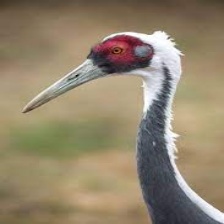
Species: SANDHILL CRANE
Scientific name: GRUS CANADENSIS
ImageNet parent category: crane